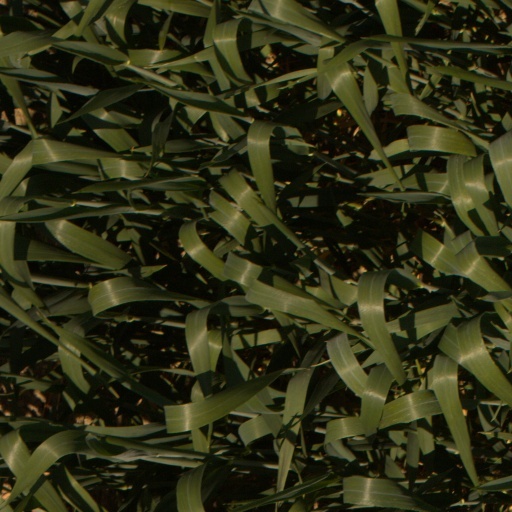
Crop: wheat